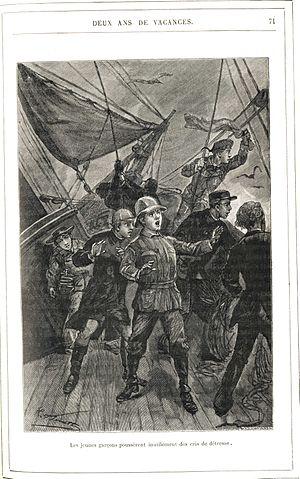
Magasin d'éducation et de récréation, 1888, 1er semestre, illustration de Léon Benett pour le roman ""Deux ans de vacances"" de Jules Verne"
Léon Benett, né Hippolyte Léon Benet le 2 mars 1839 à Orange et mort le 7 décembre 1916 à Toulon, est un peintre et illustrateur français.